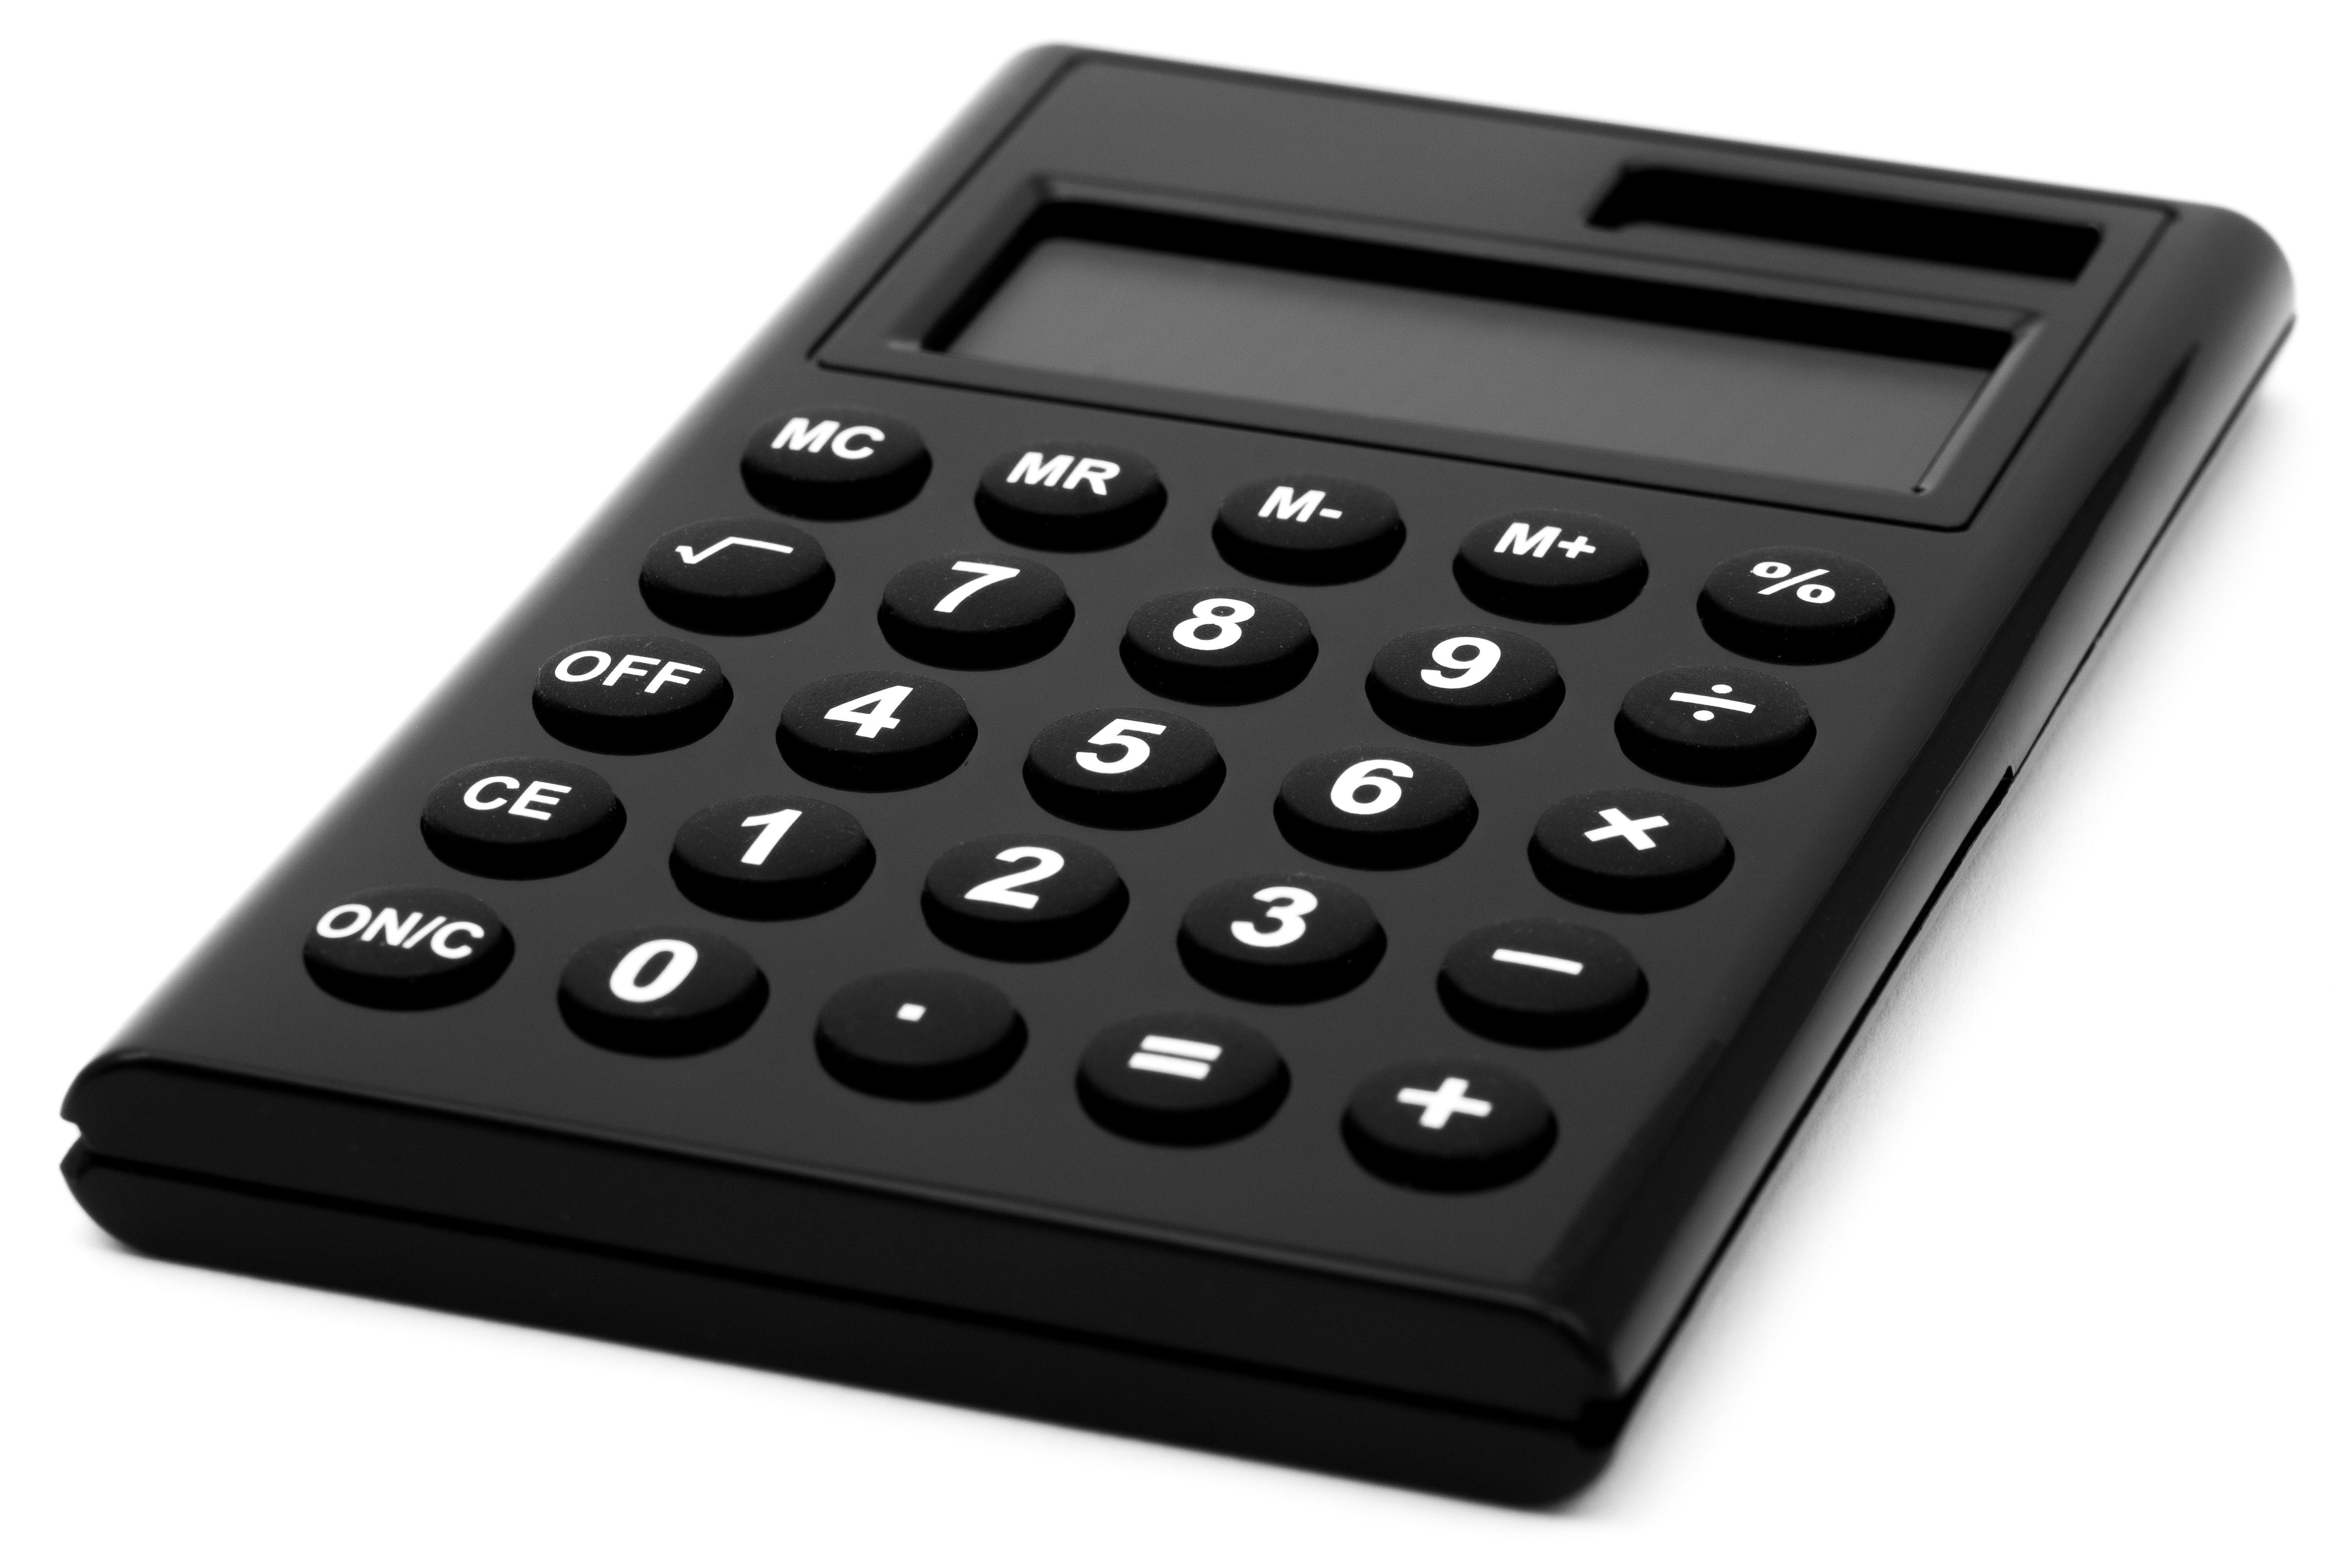
black and white, white, business, black, calculator, count, b w, solar calculator, how to calculate, numeric keypad, office equipment